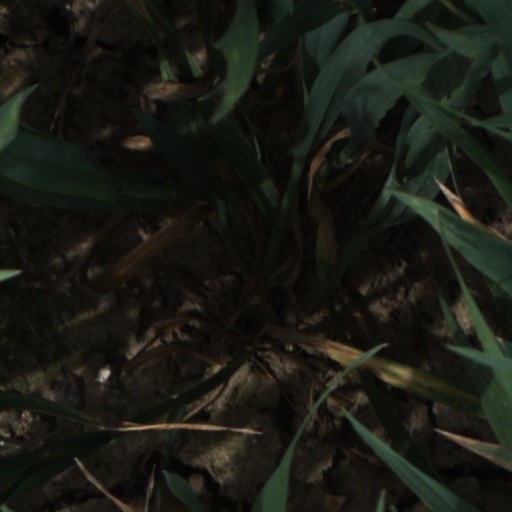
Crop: wheat